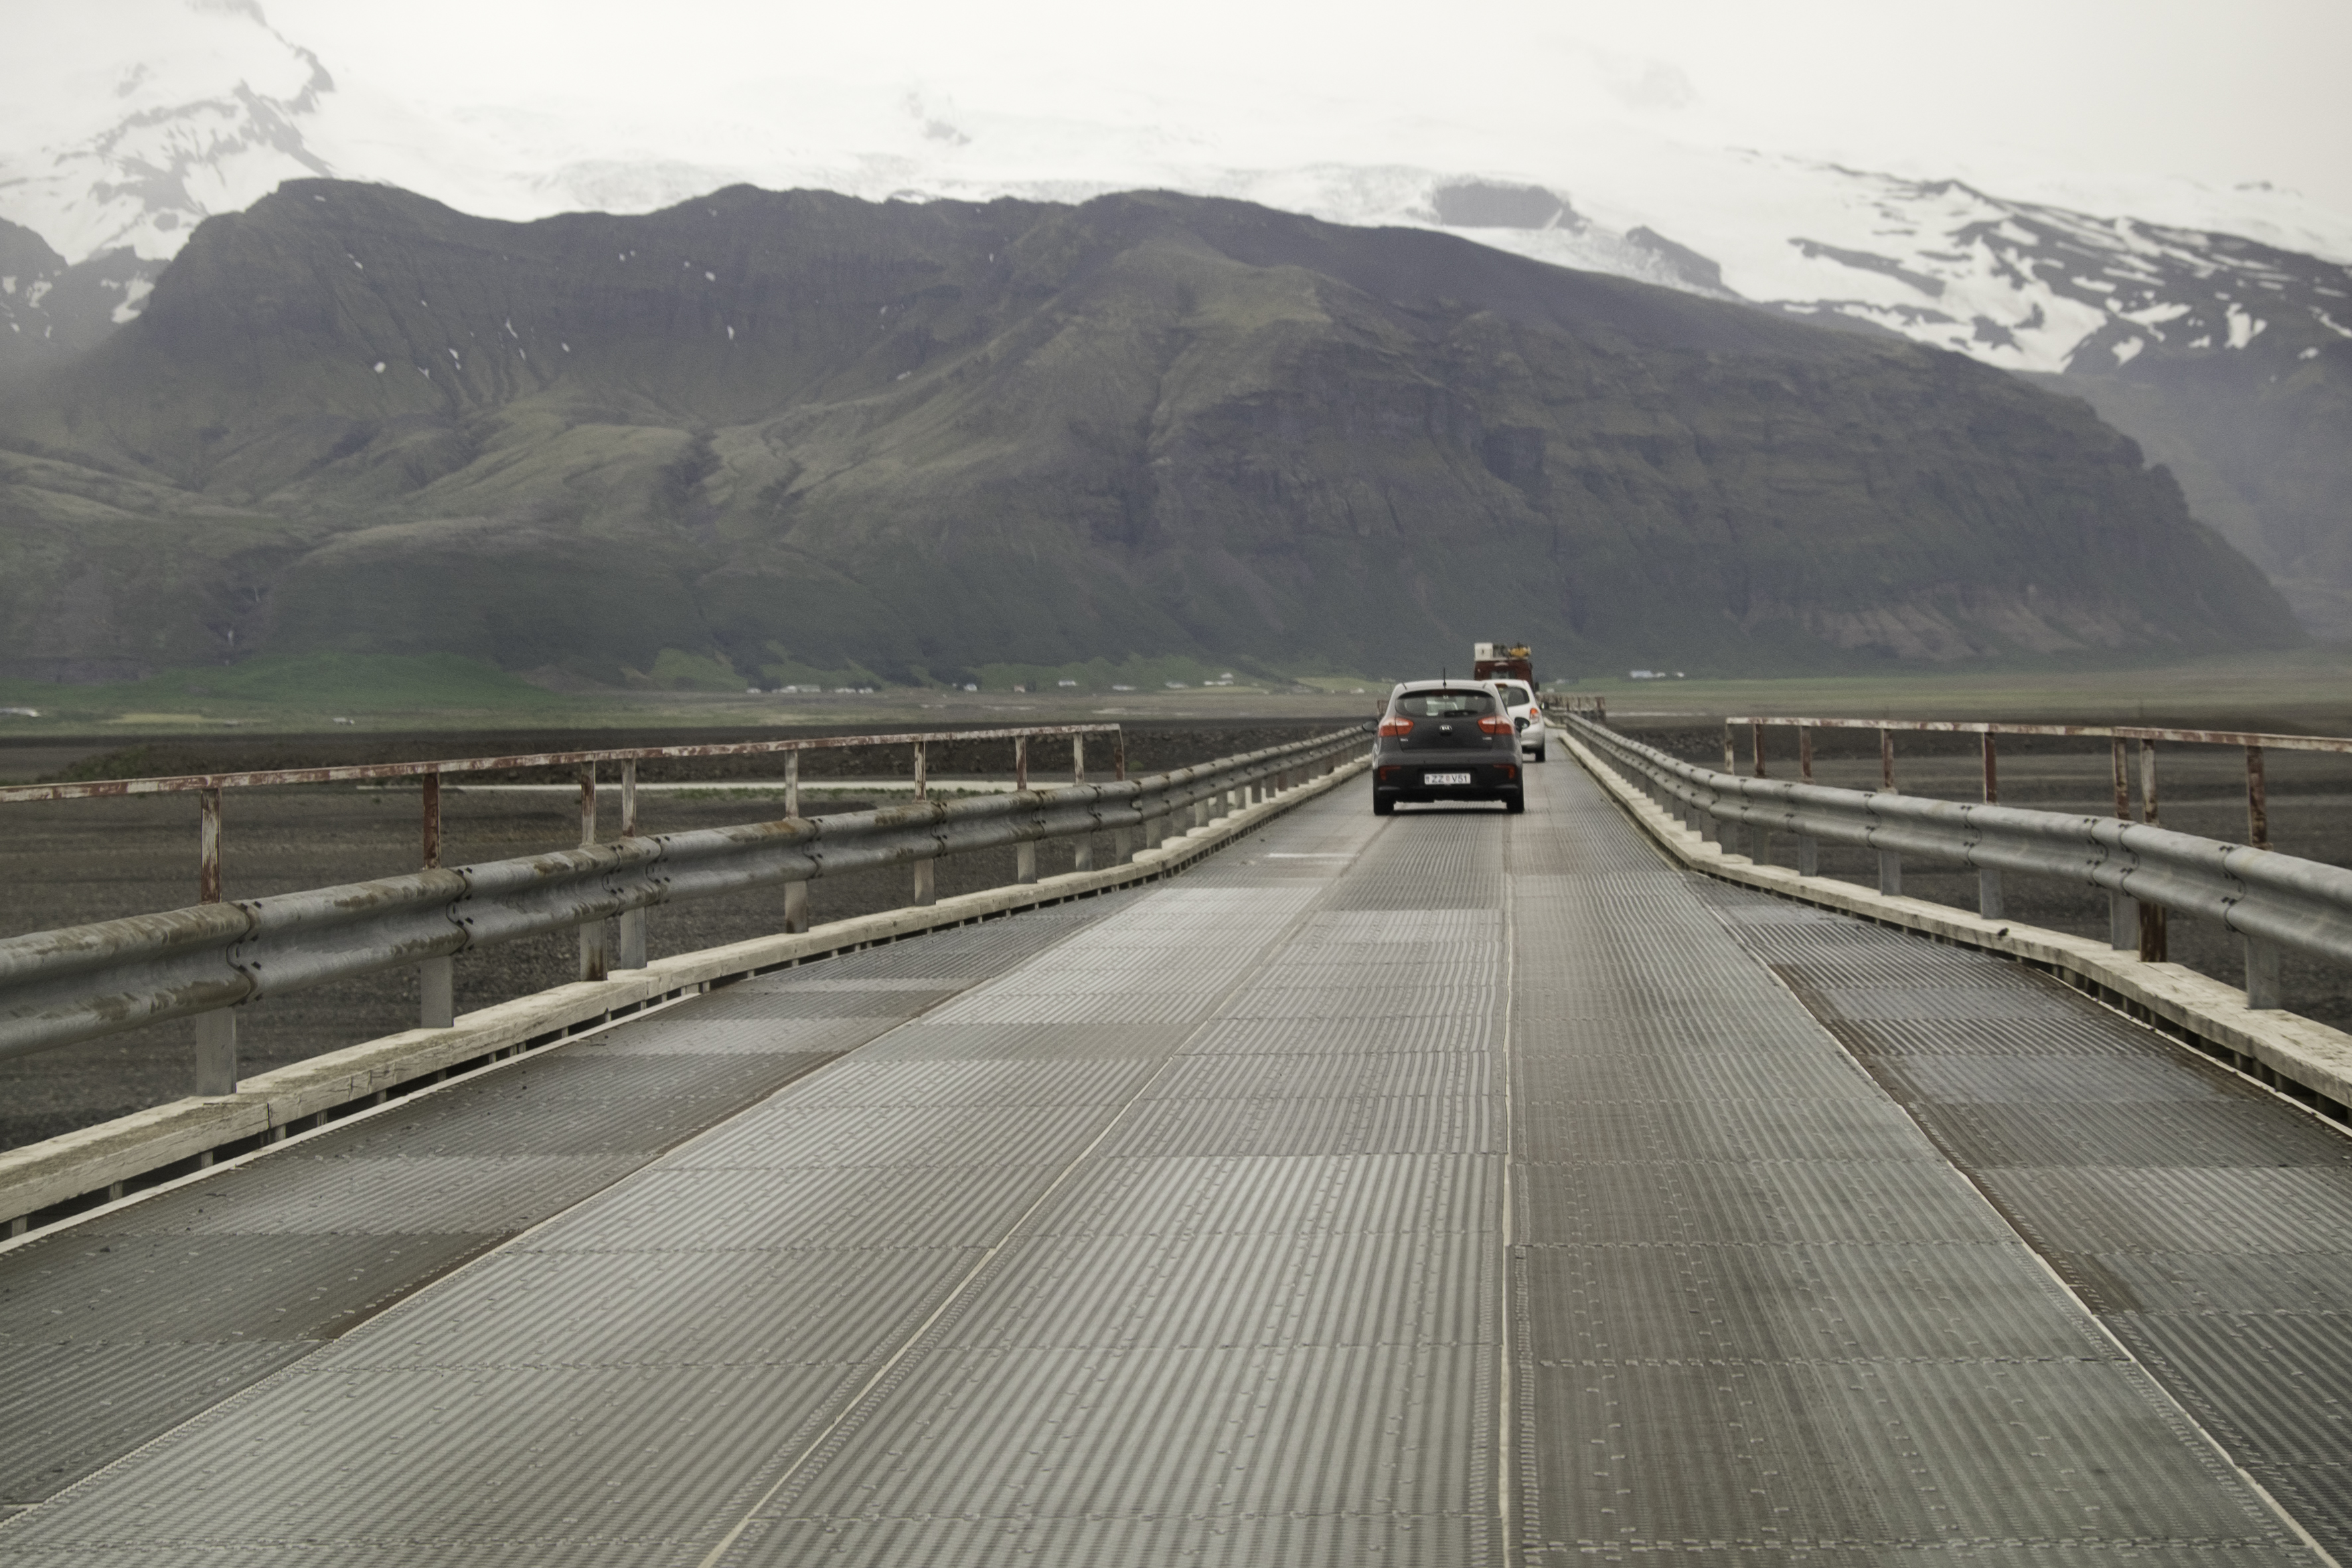
mountain, track, road, bridge, highway, driving, travel, transport, fujifilm, iceland, lane, road trip, south, is, infrastructure, fuji, fujixt1, fujix, mountain pass, atmospheric phenomenon, nonbuilding structure, controlled access highway